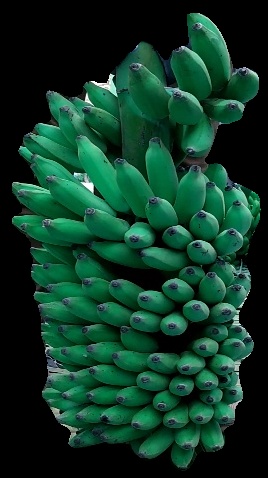
Variety: elakki-bale
Grade: grade1